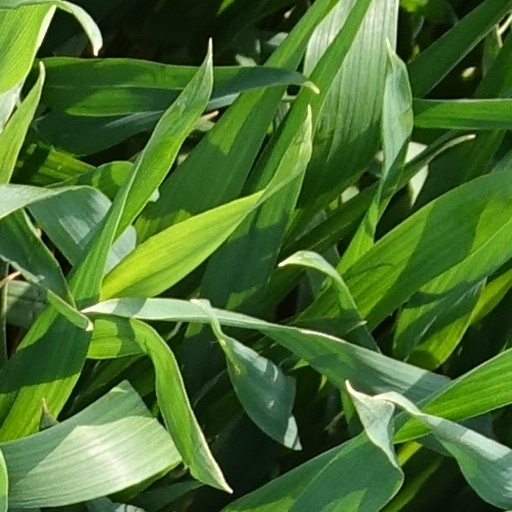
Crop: wheat